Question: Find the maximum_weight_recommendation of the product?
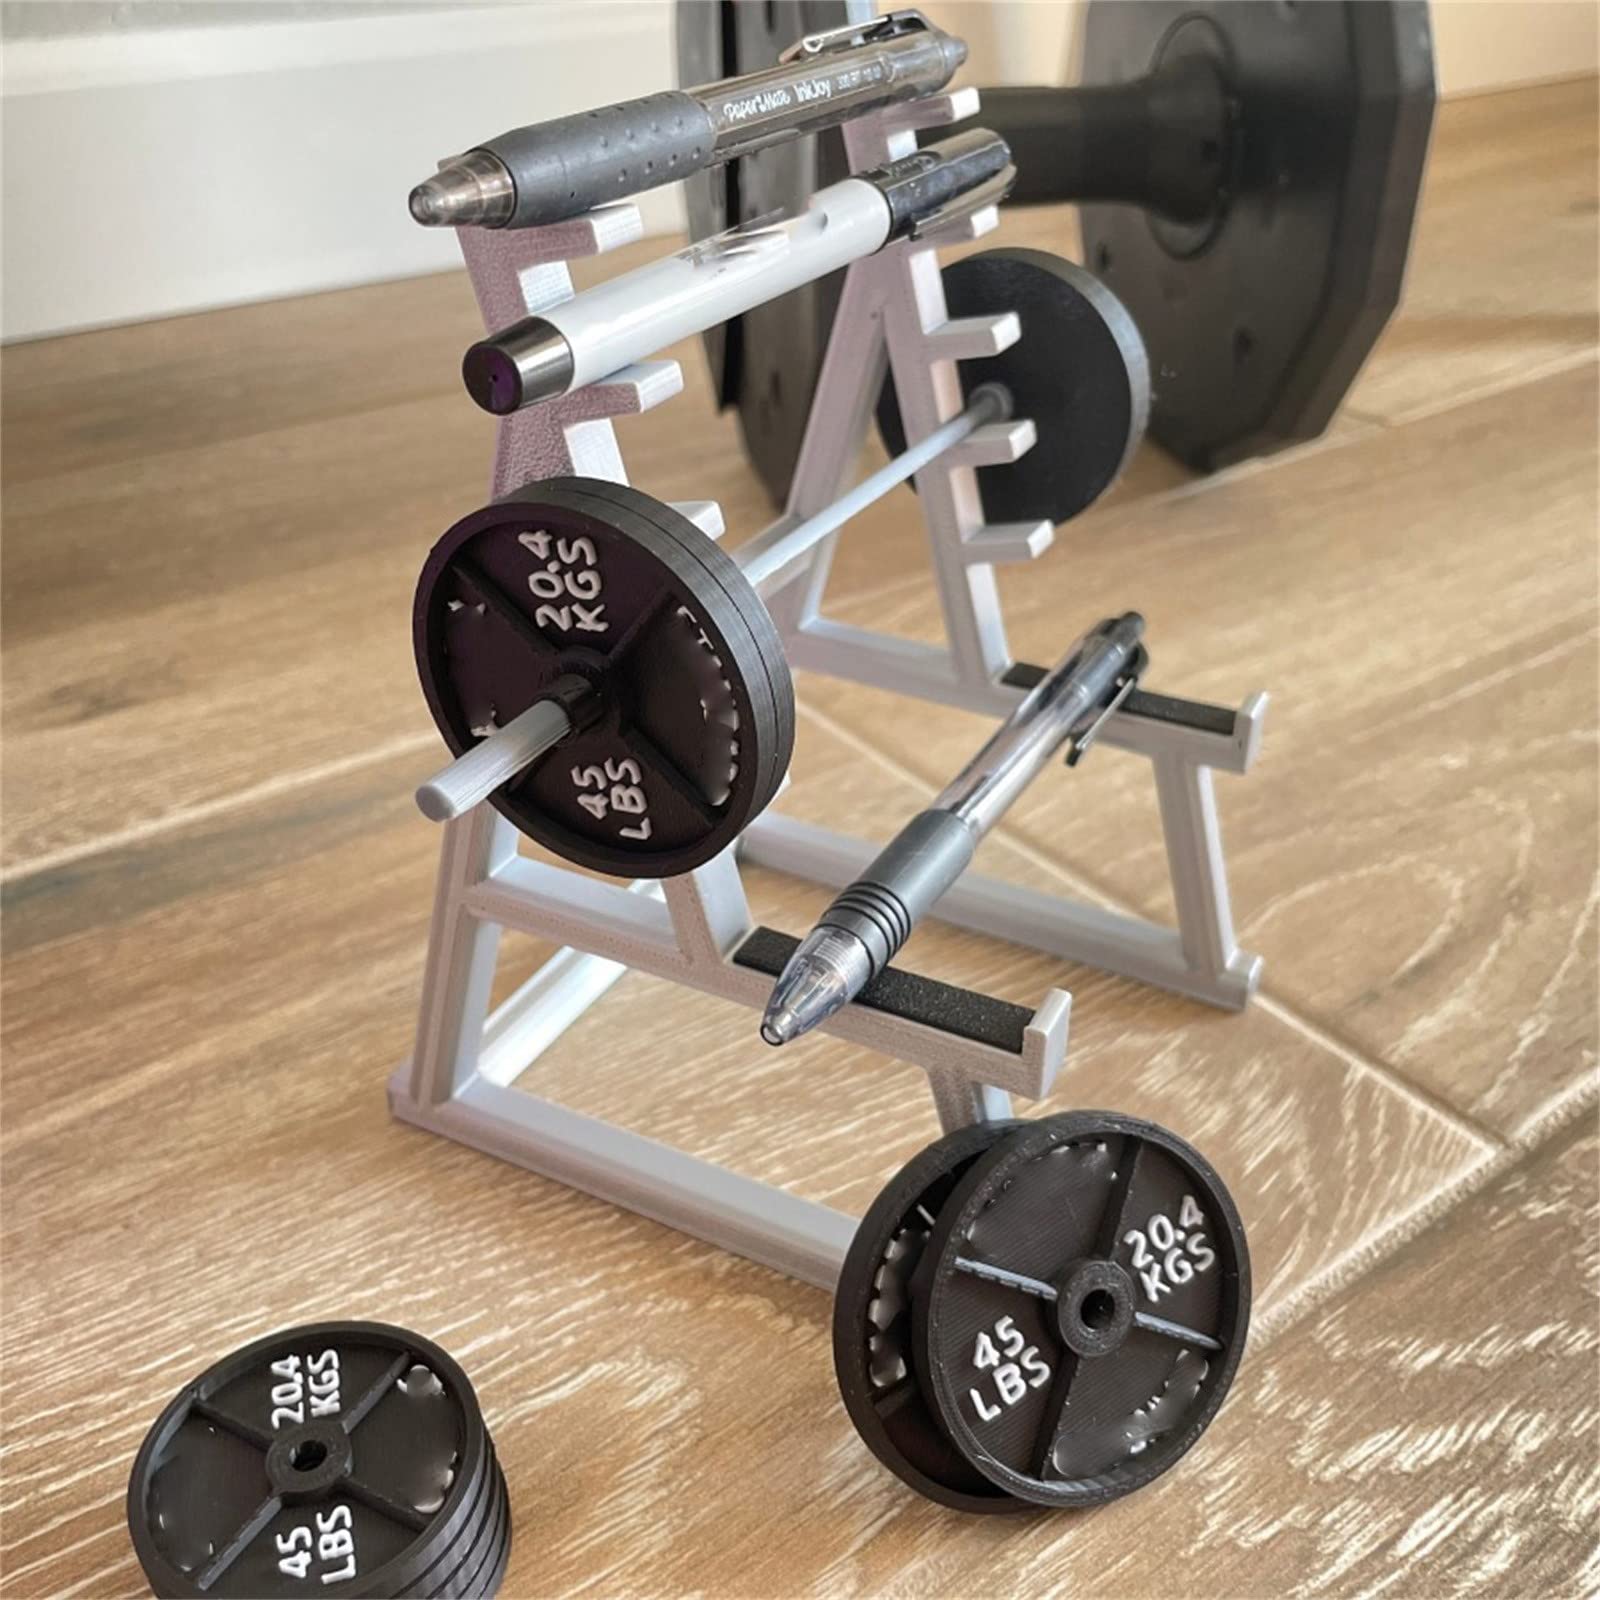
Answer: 20.4 kilogram